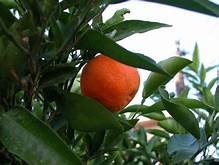
Label: mandarine